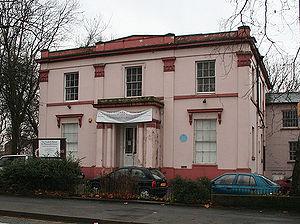
Elizabeth Gaskell, née le 29 septembre 1810 à Londres, morte le 12 novembre 1865 à Holybourne, près d'Alton dans le Hampshire, est une romancière britannique.